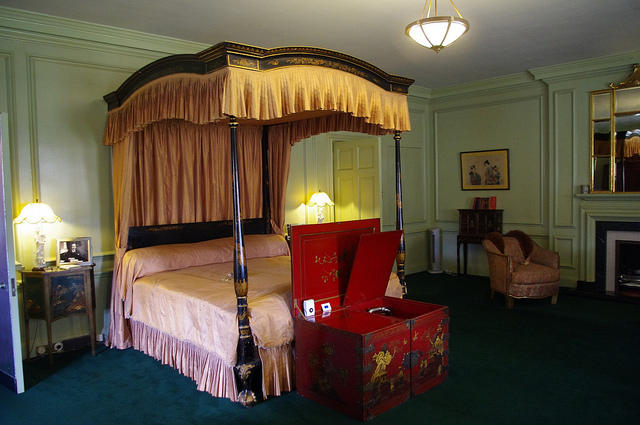
user: Given an image and a question. Answer the question in a short answer. Question: What era is the decor from? Short Answer:
assistant: victorian